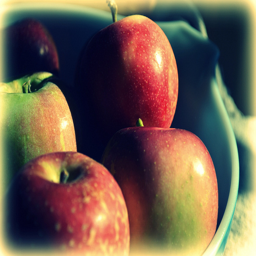
a close up of a bowl of apples
a glass bowl is holding several apples with stems
A bowl is filled with red and green apples.
There are a few apples that are in this bowl
Five colorful apples in a blue glass bowl.